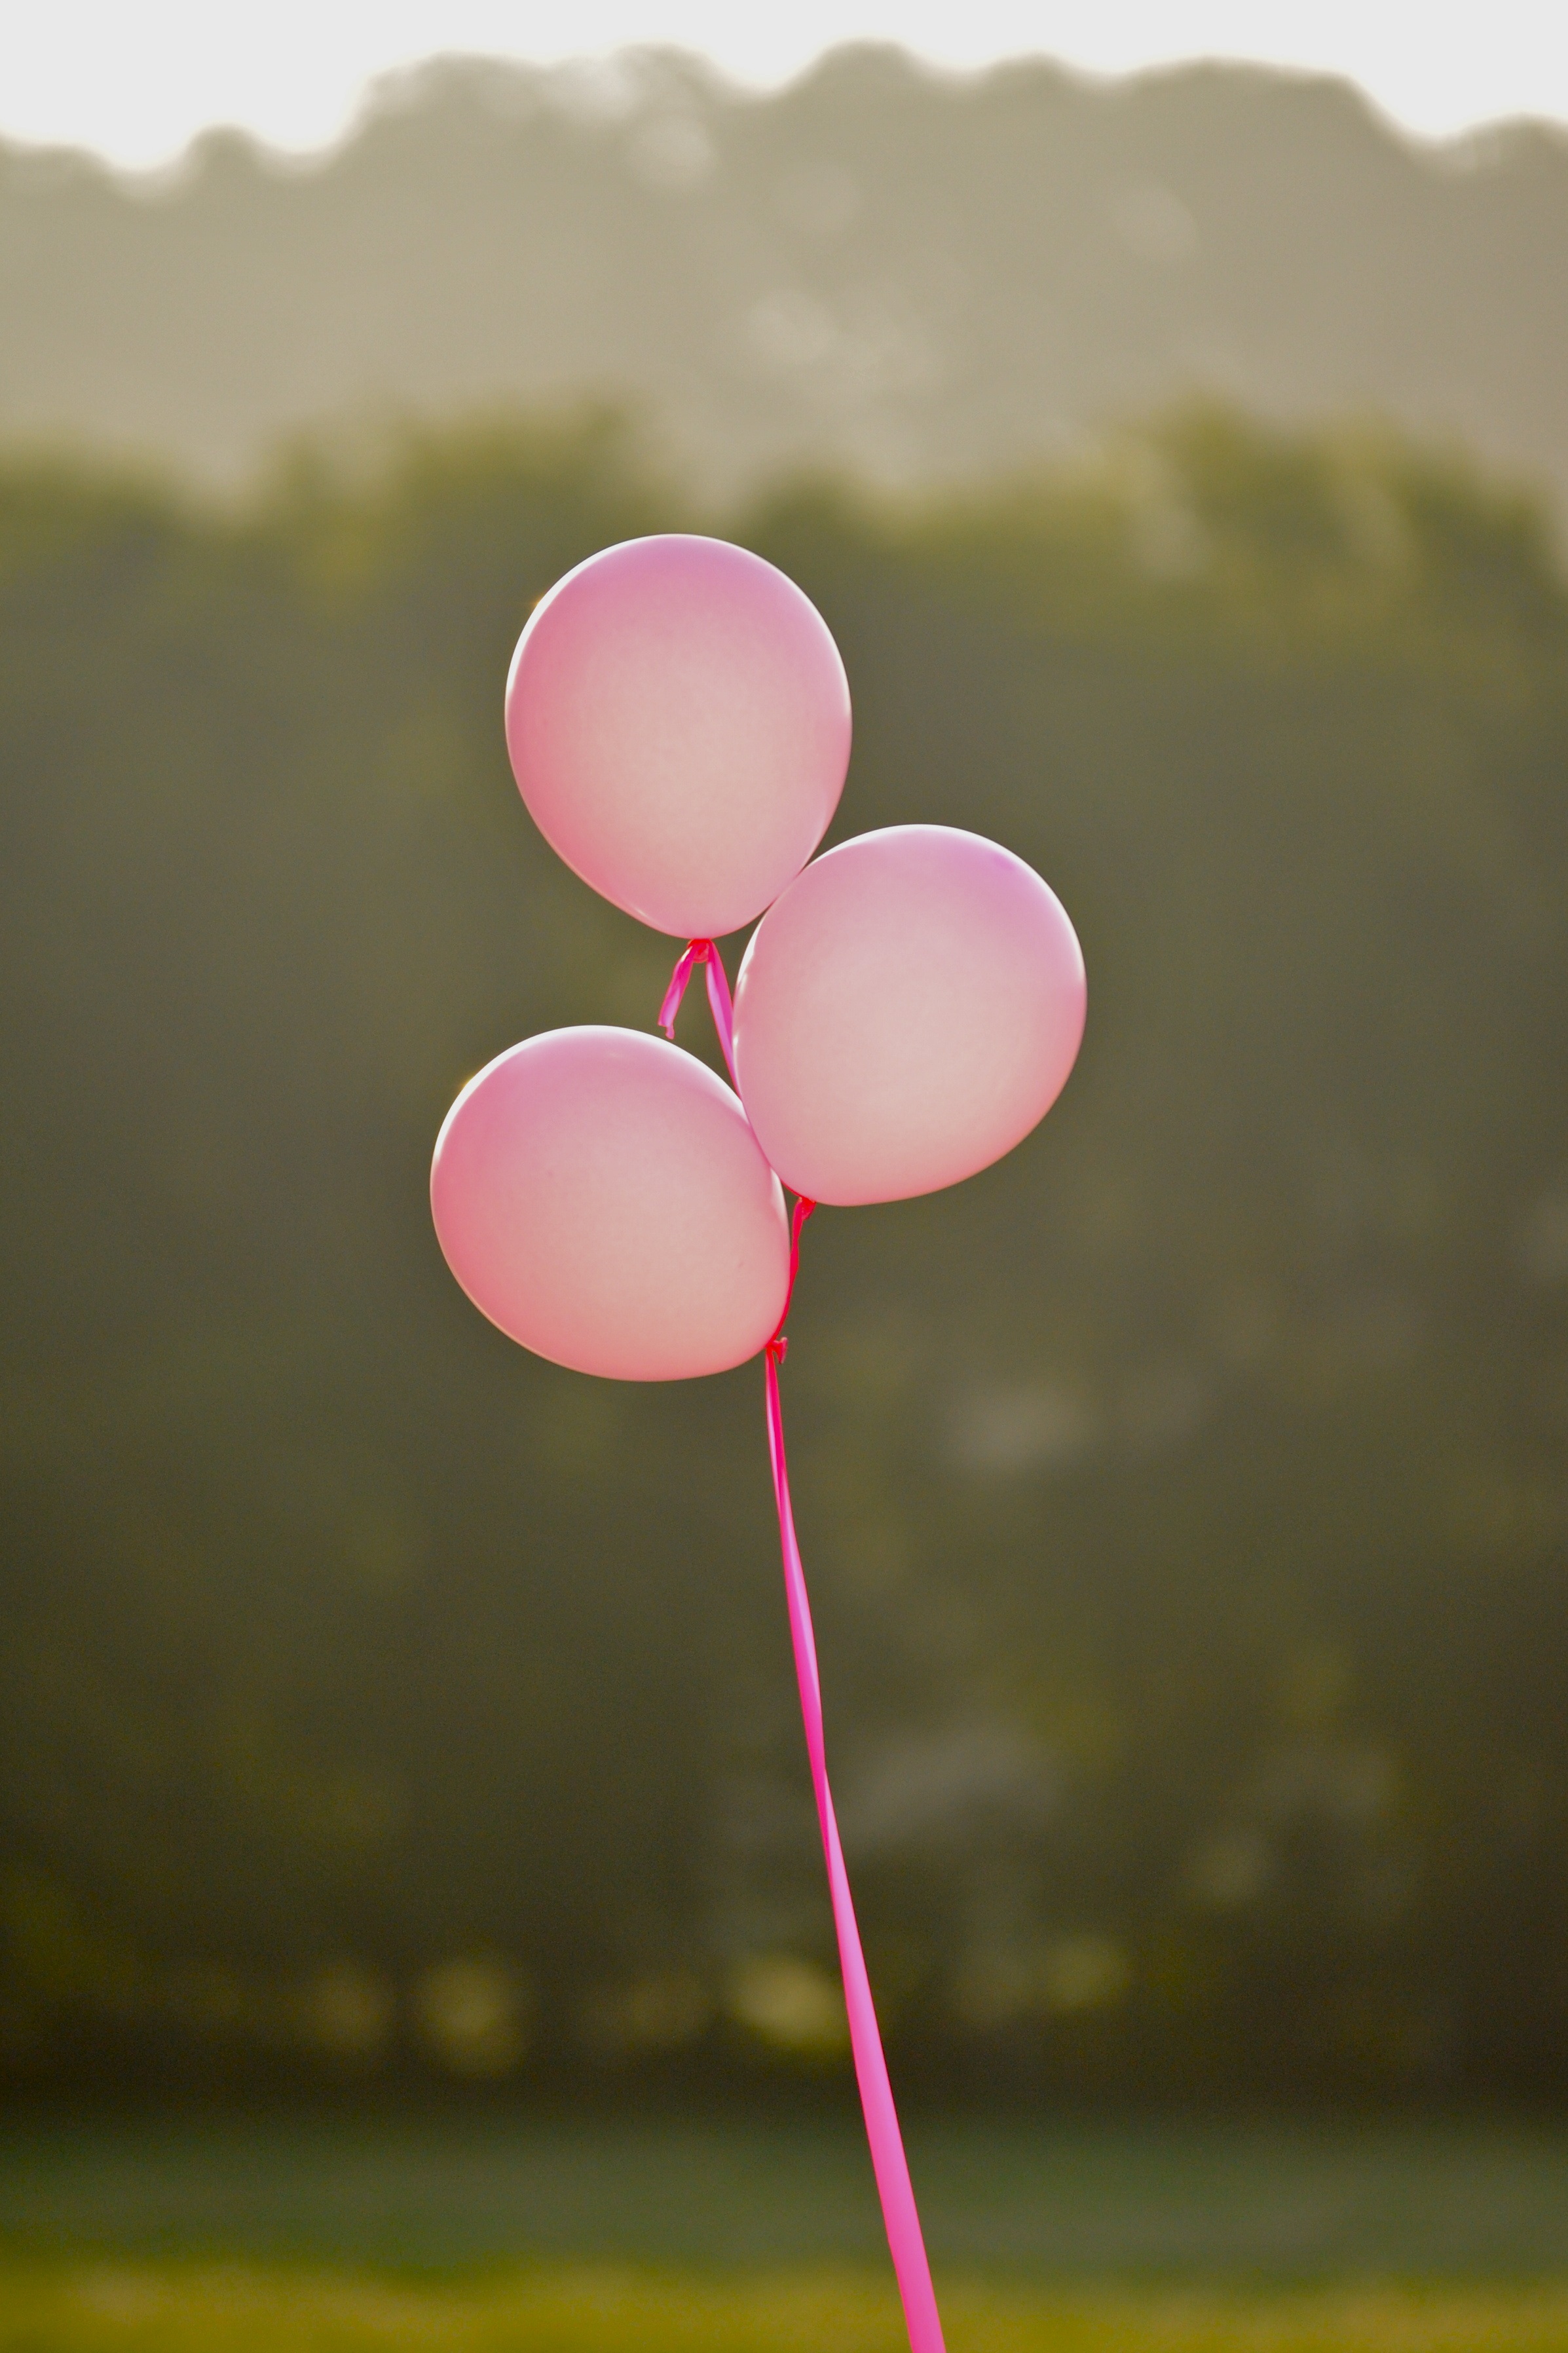
girl, flower, petal, balloon, female, celebration, color, pink, toy, close up, cheerful, happy, balloons, party, style, macro photography, breast cancer, breast cancer awareness, pink balloons